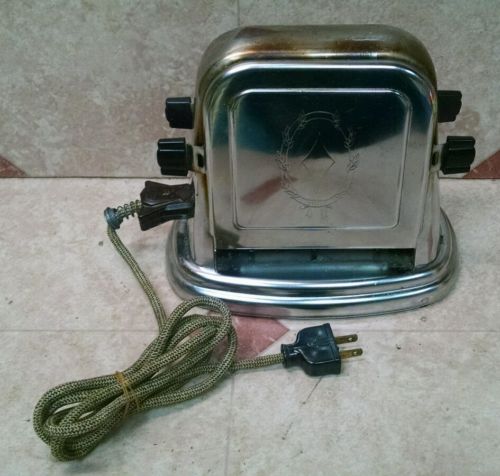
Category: toaster